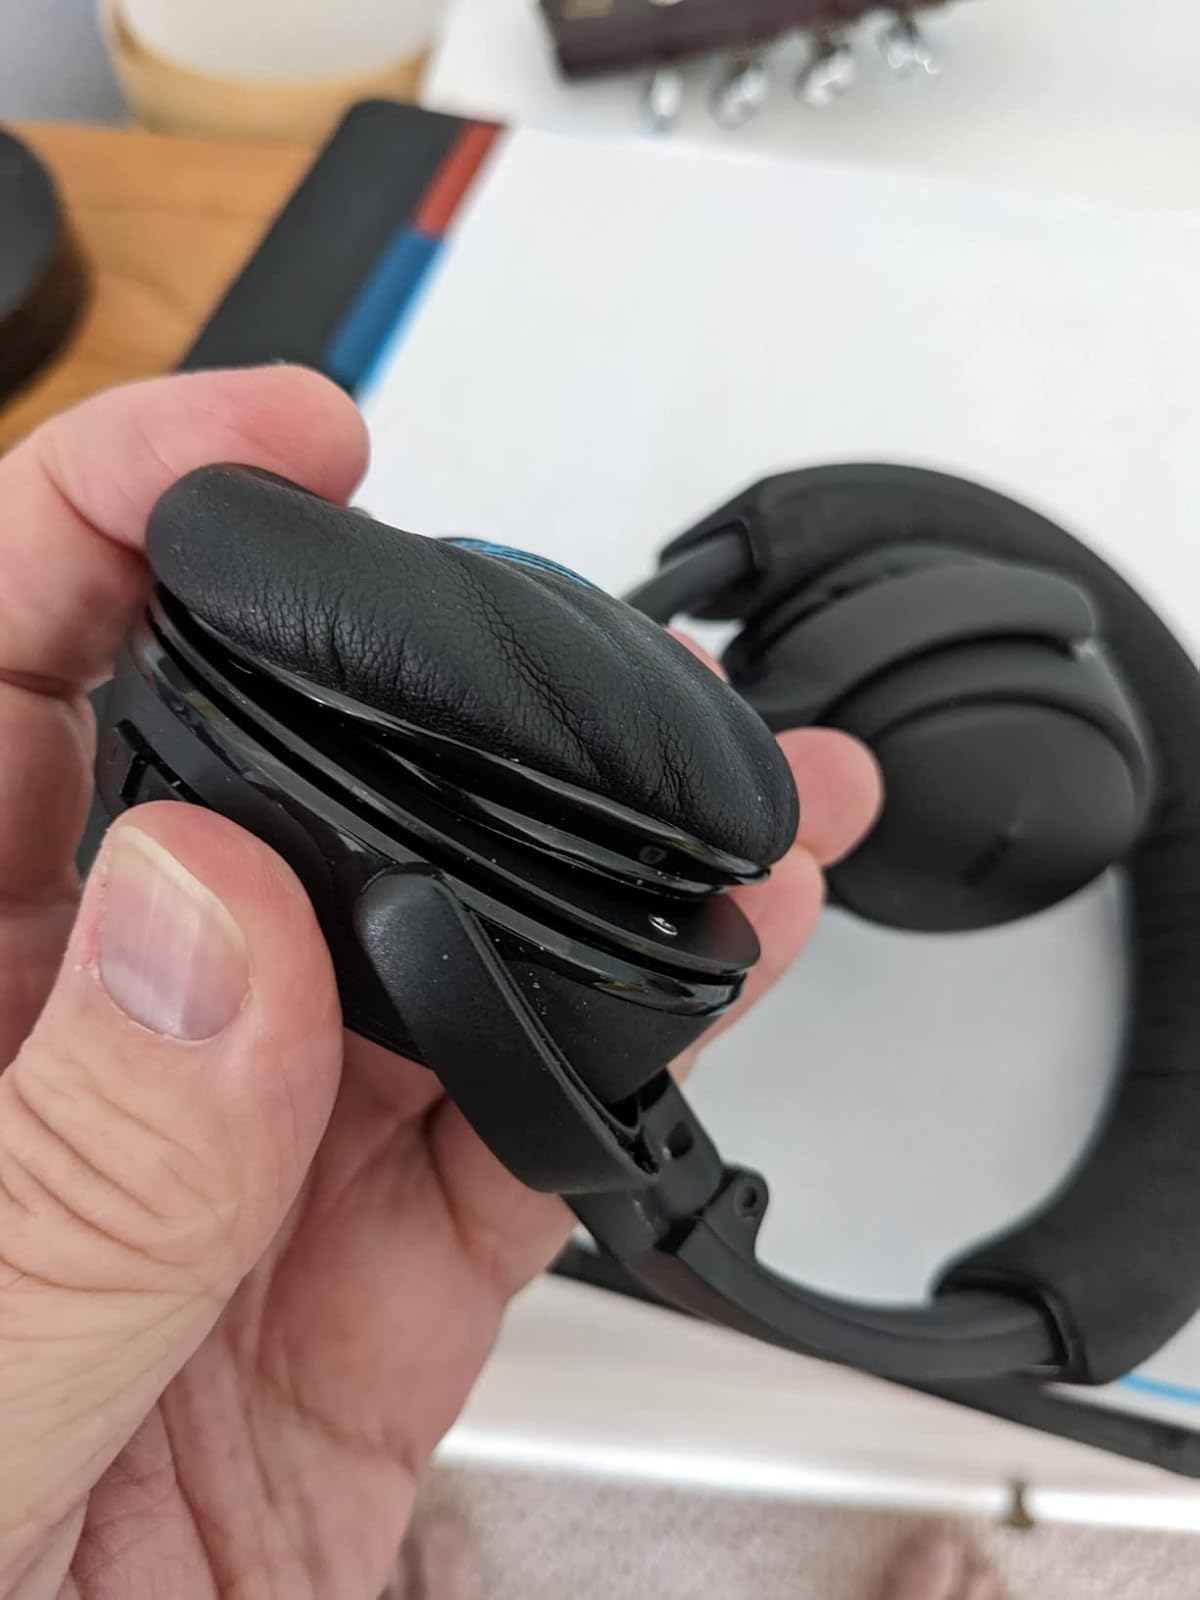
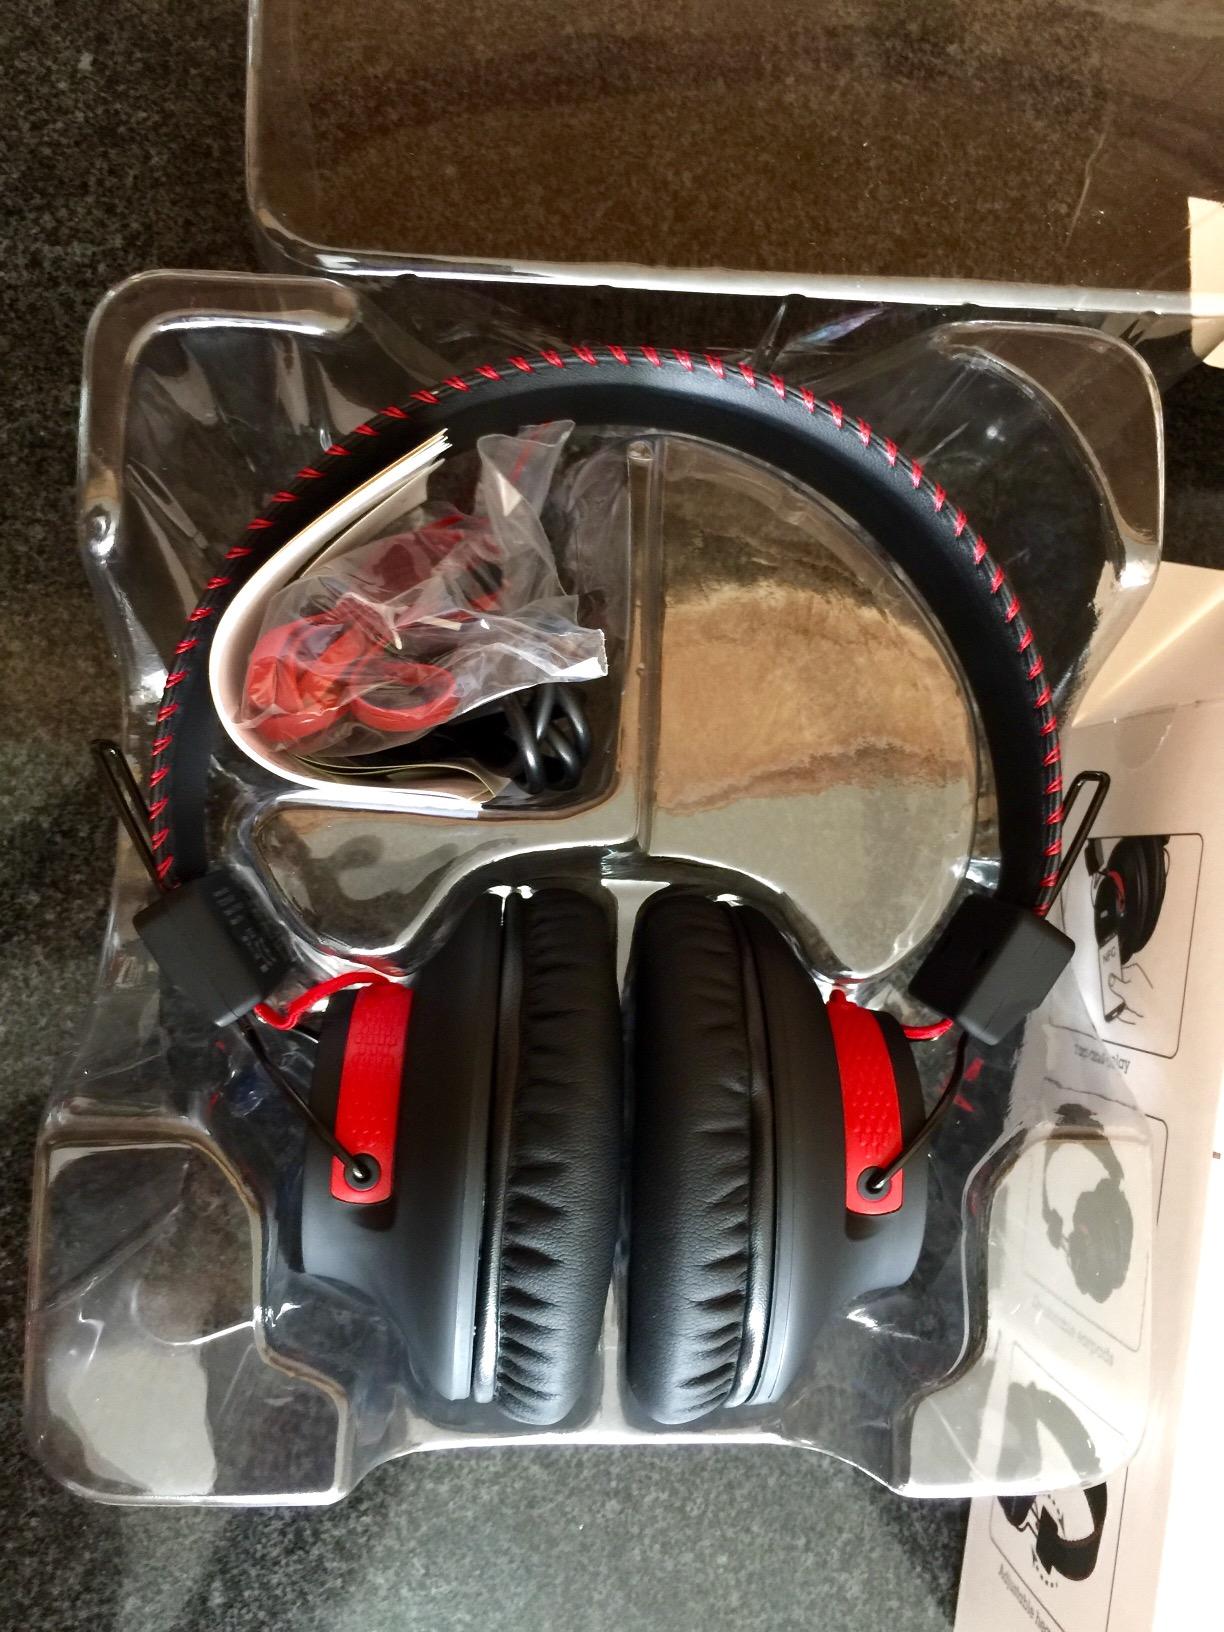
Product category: headphones
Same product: no